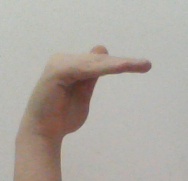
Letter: khaa